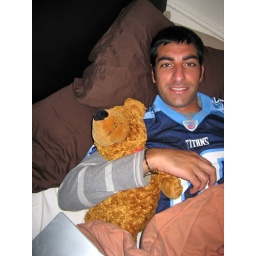
Oh, just some random dude in my bed hugging a teddy bear